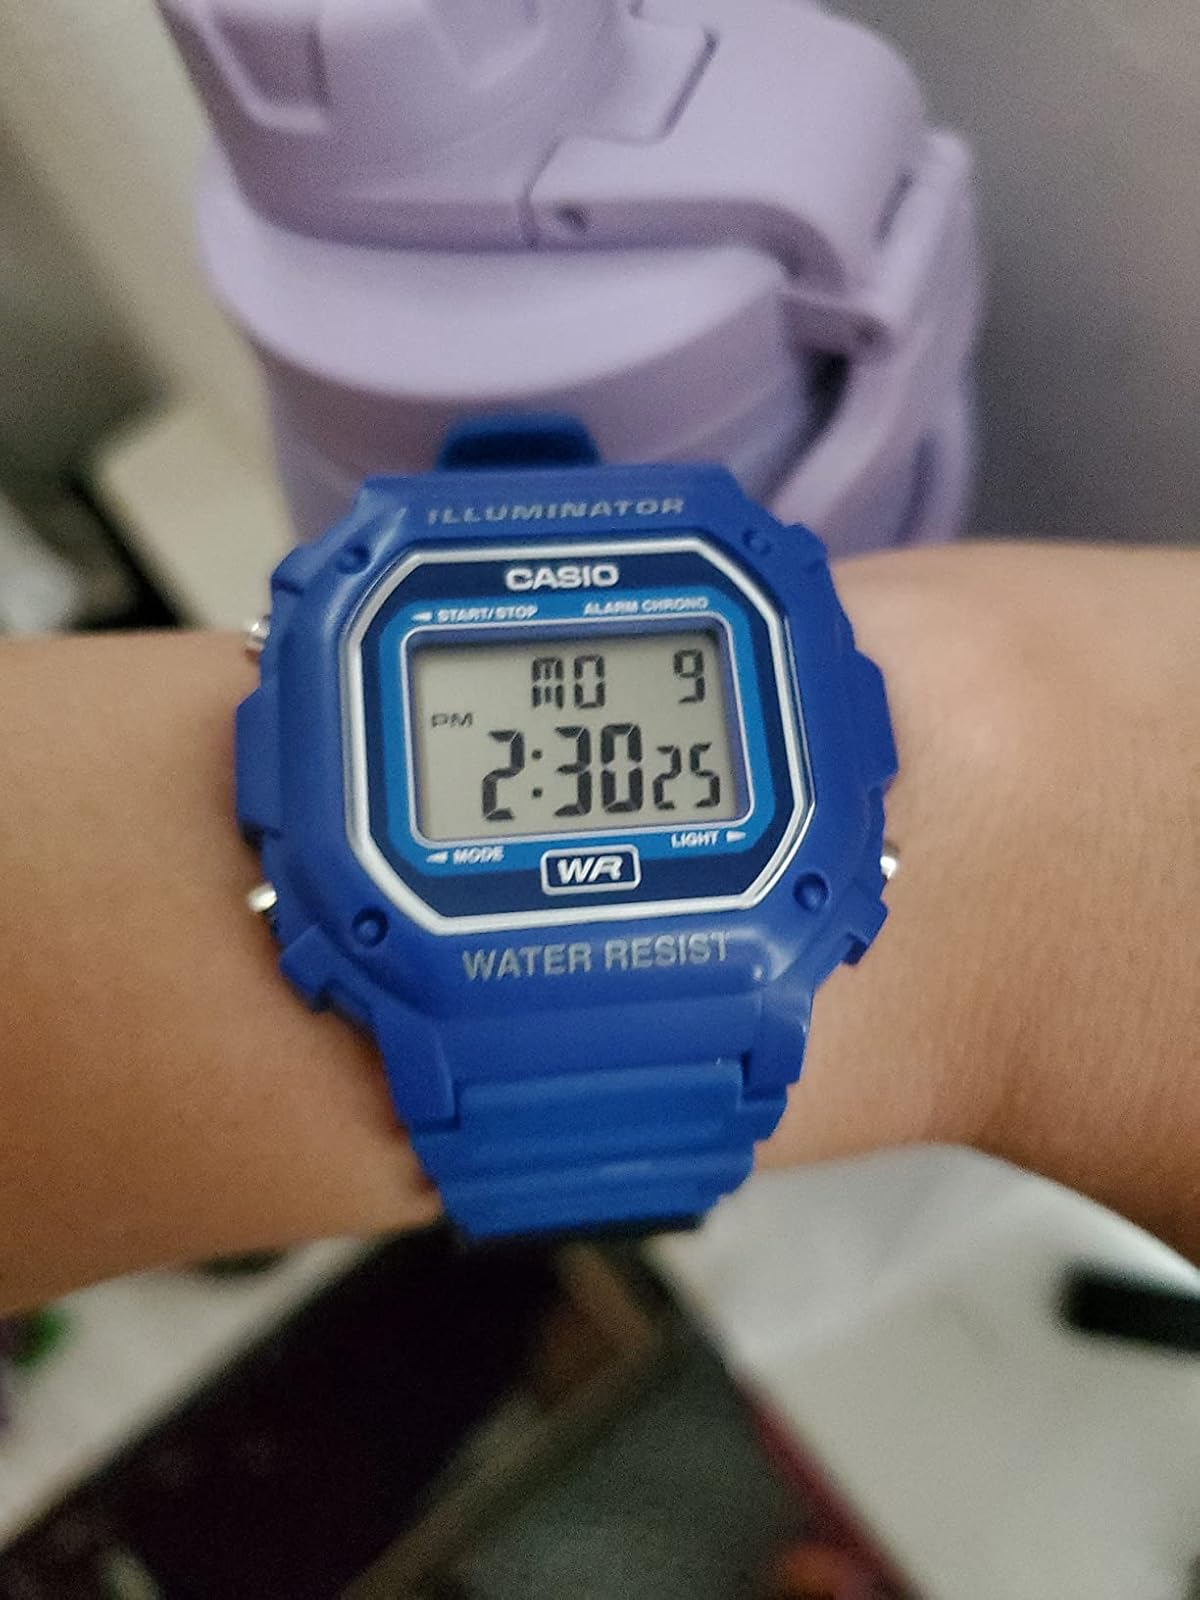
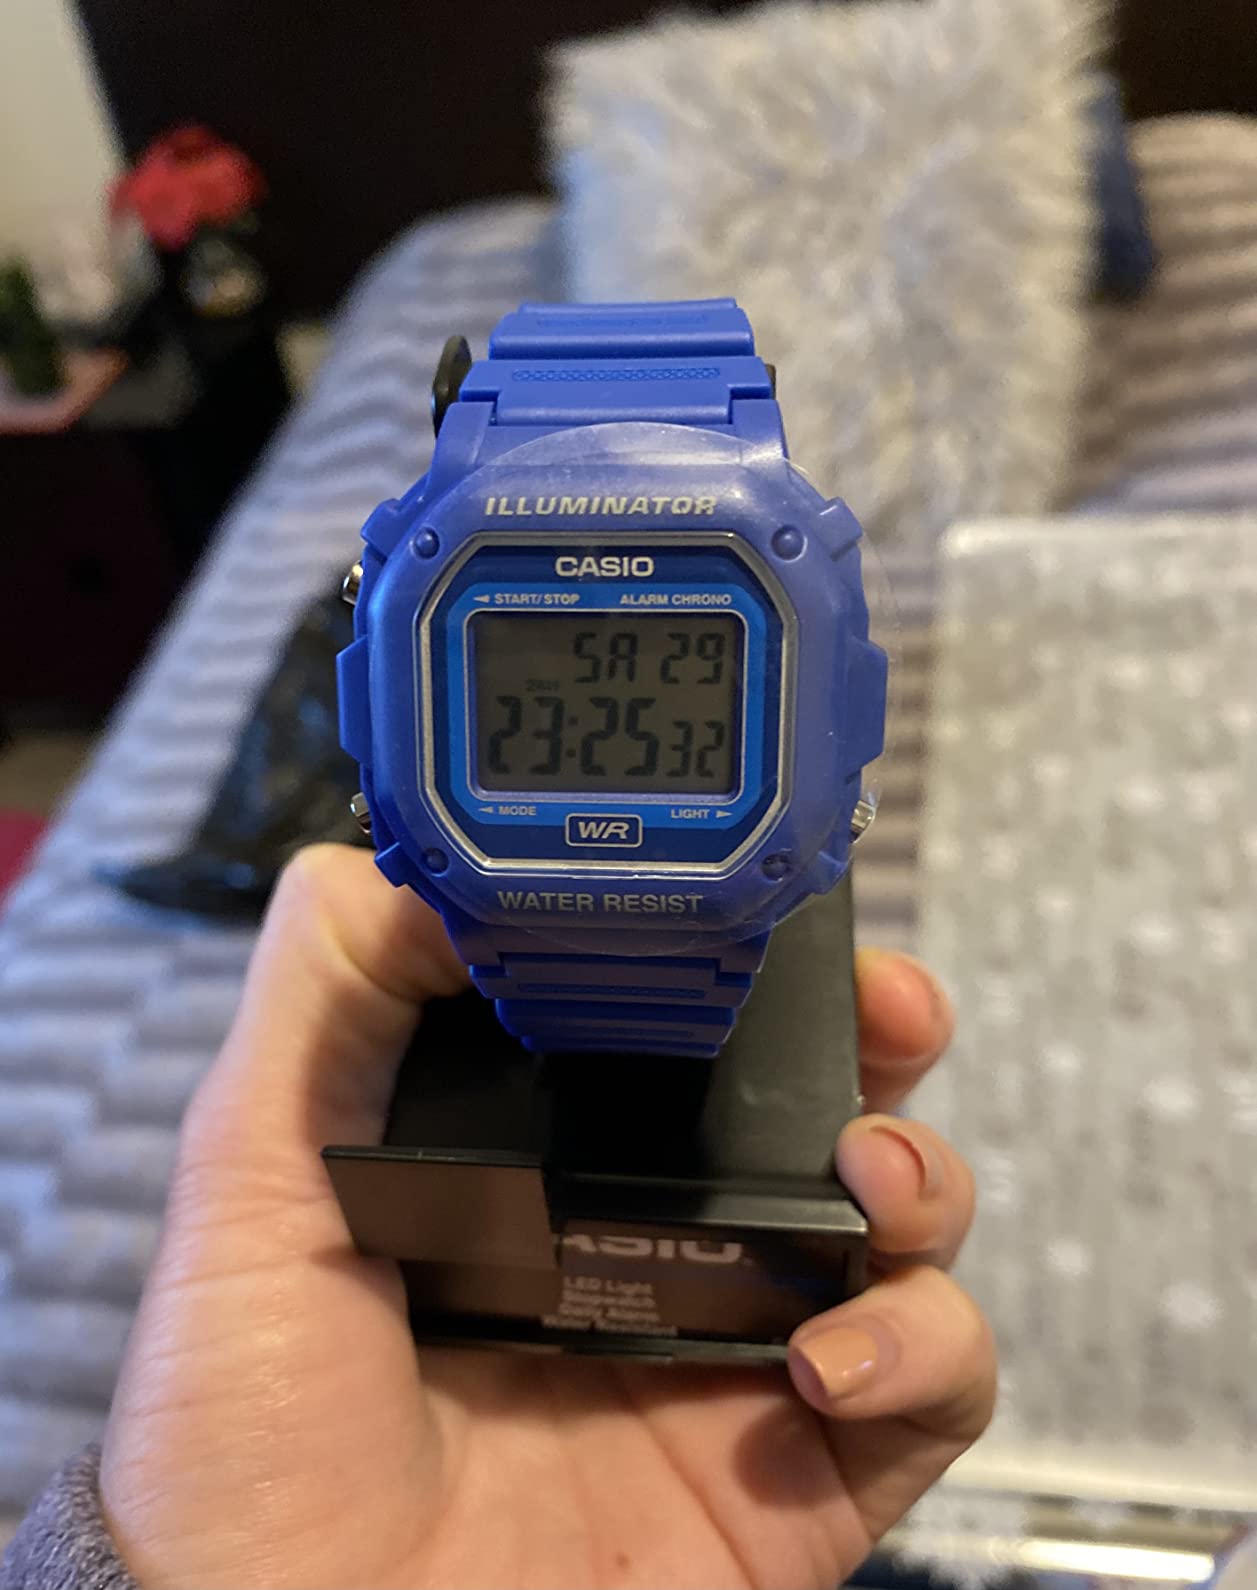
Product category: accessories_watch
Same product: yes